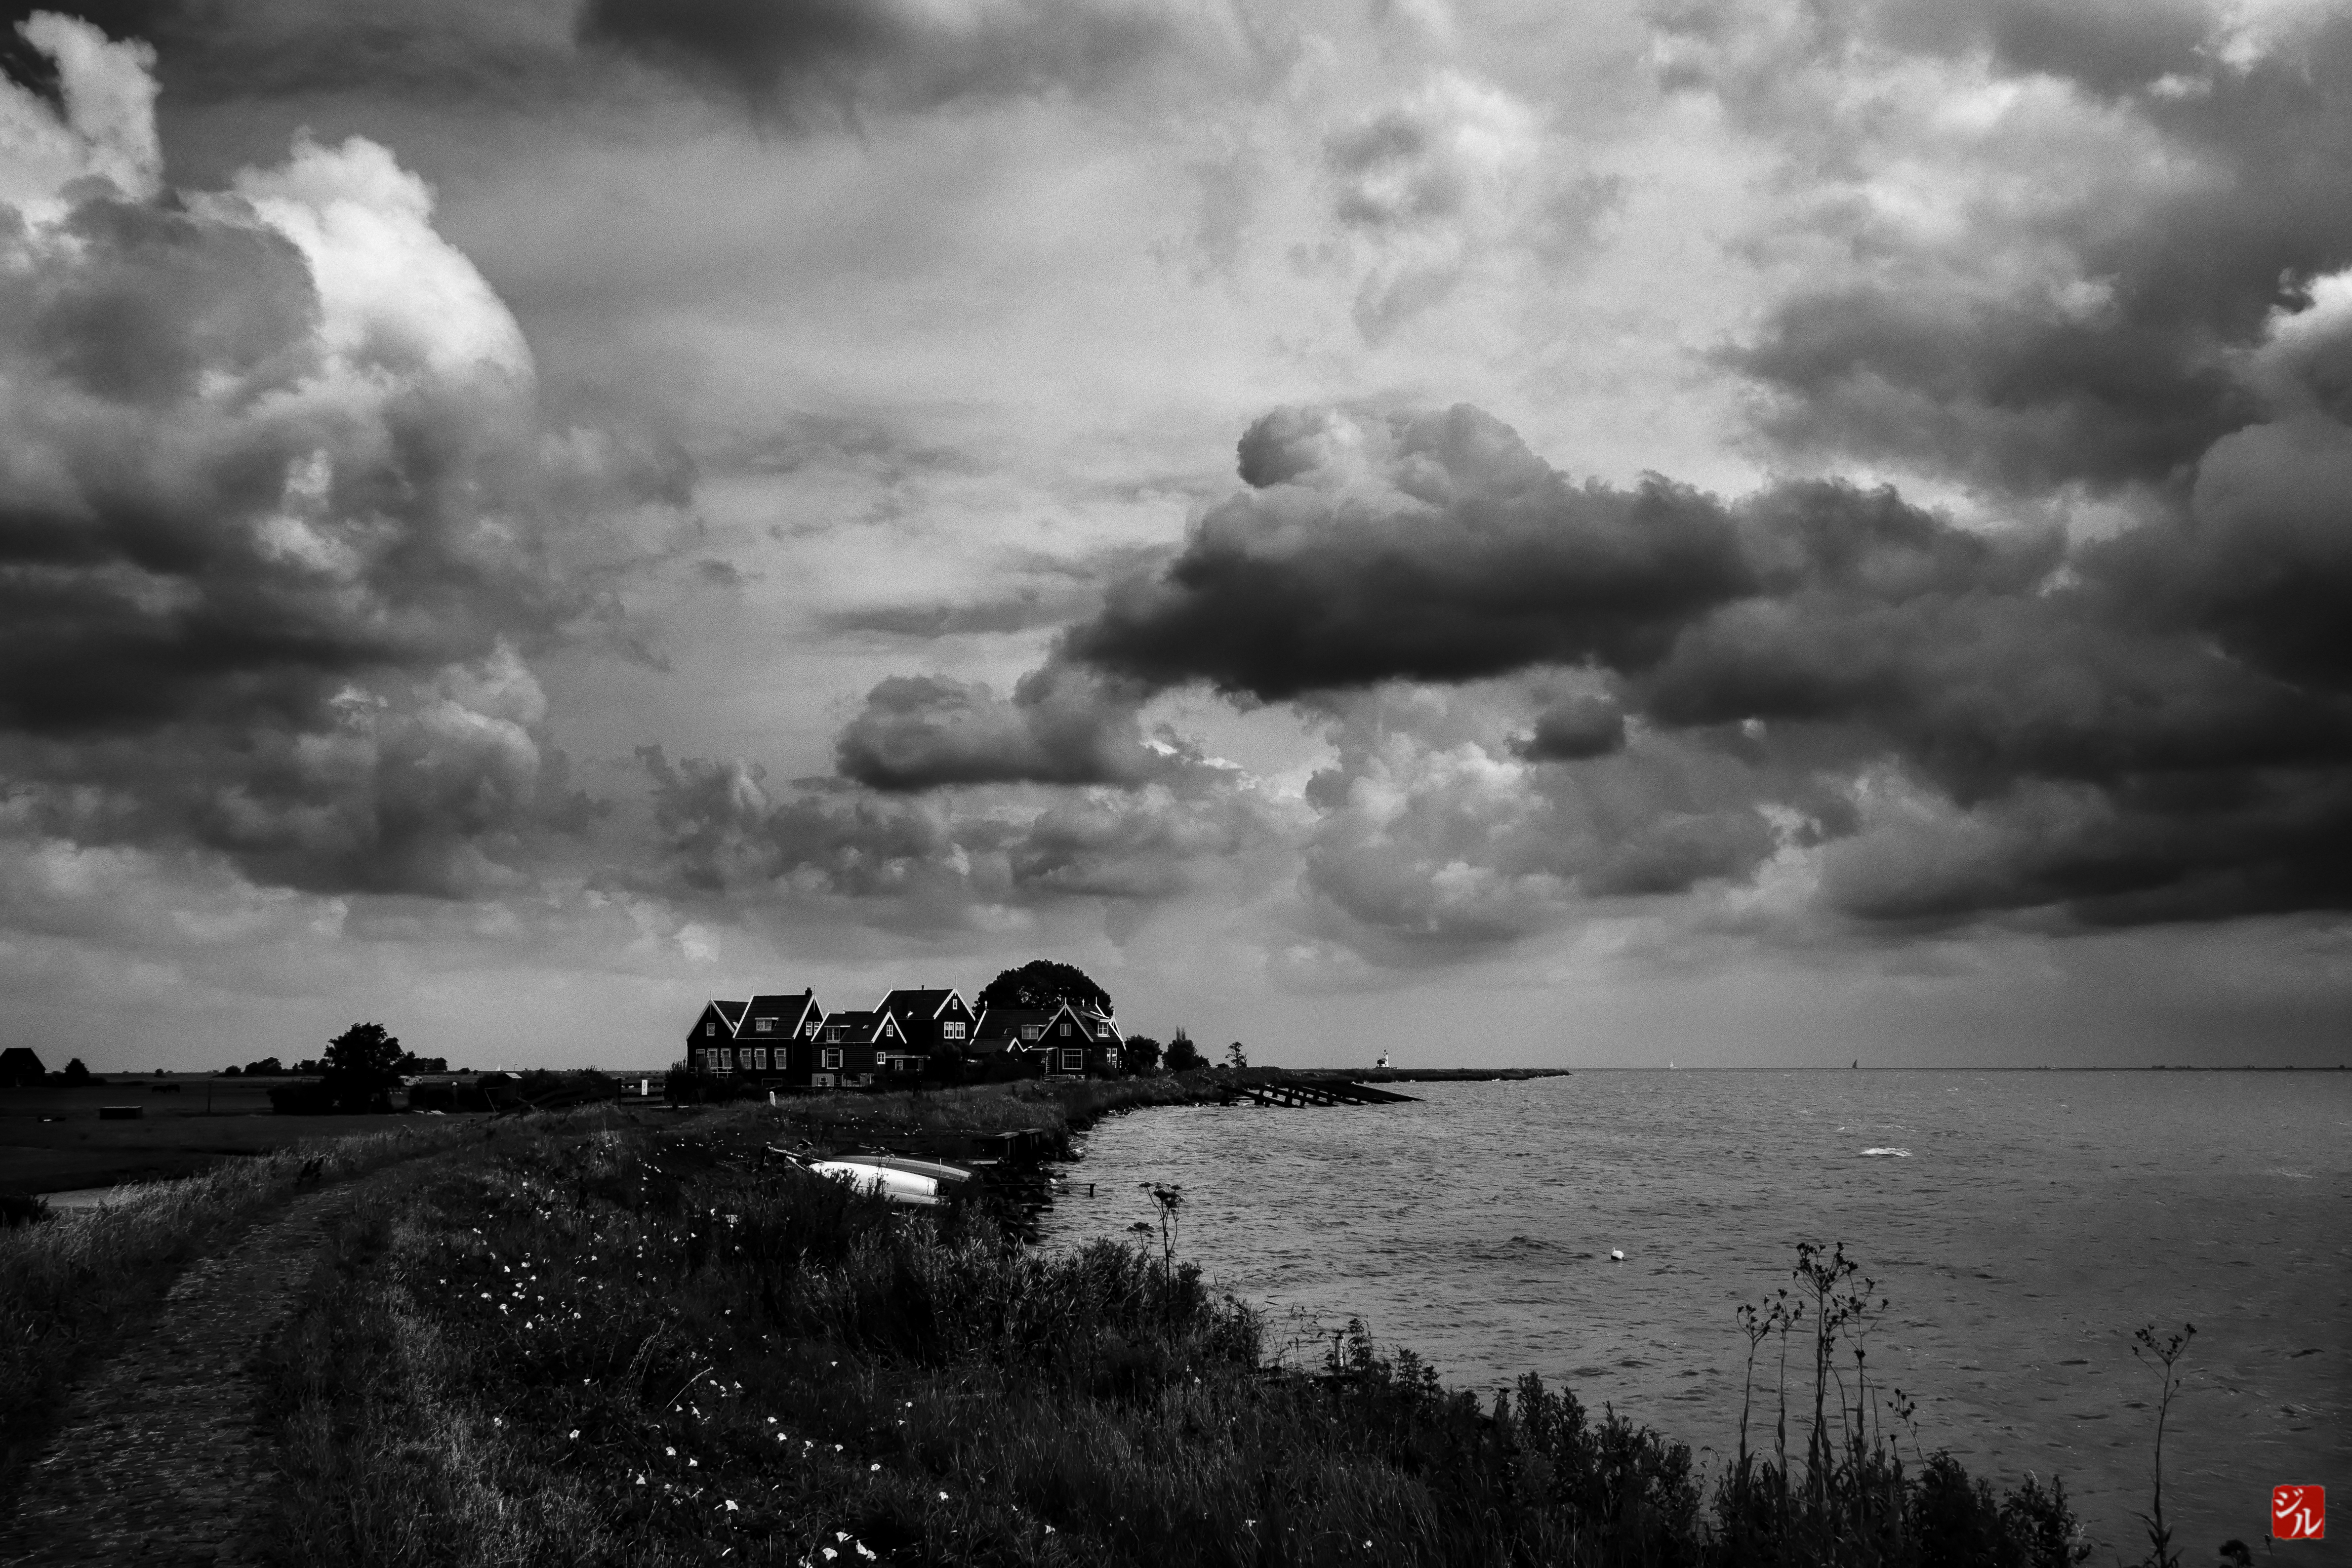
horizon, cloud, black and white, sky, photography, atmosphere, dusk, weather, darkness, monochrome, amsterdam, paysbas, noordholland, marken, waterland, paysageflamand, meteorological phenomenon, monochrome photography, atmospheric phenomenon